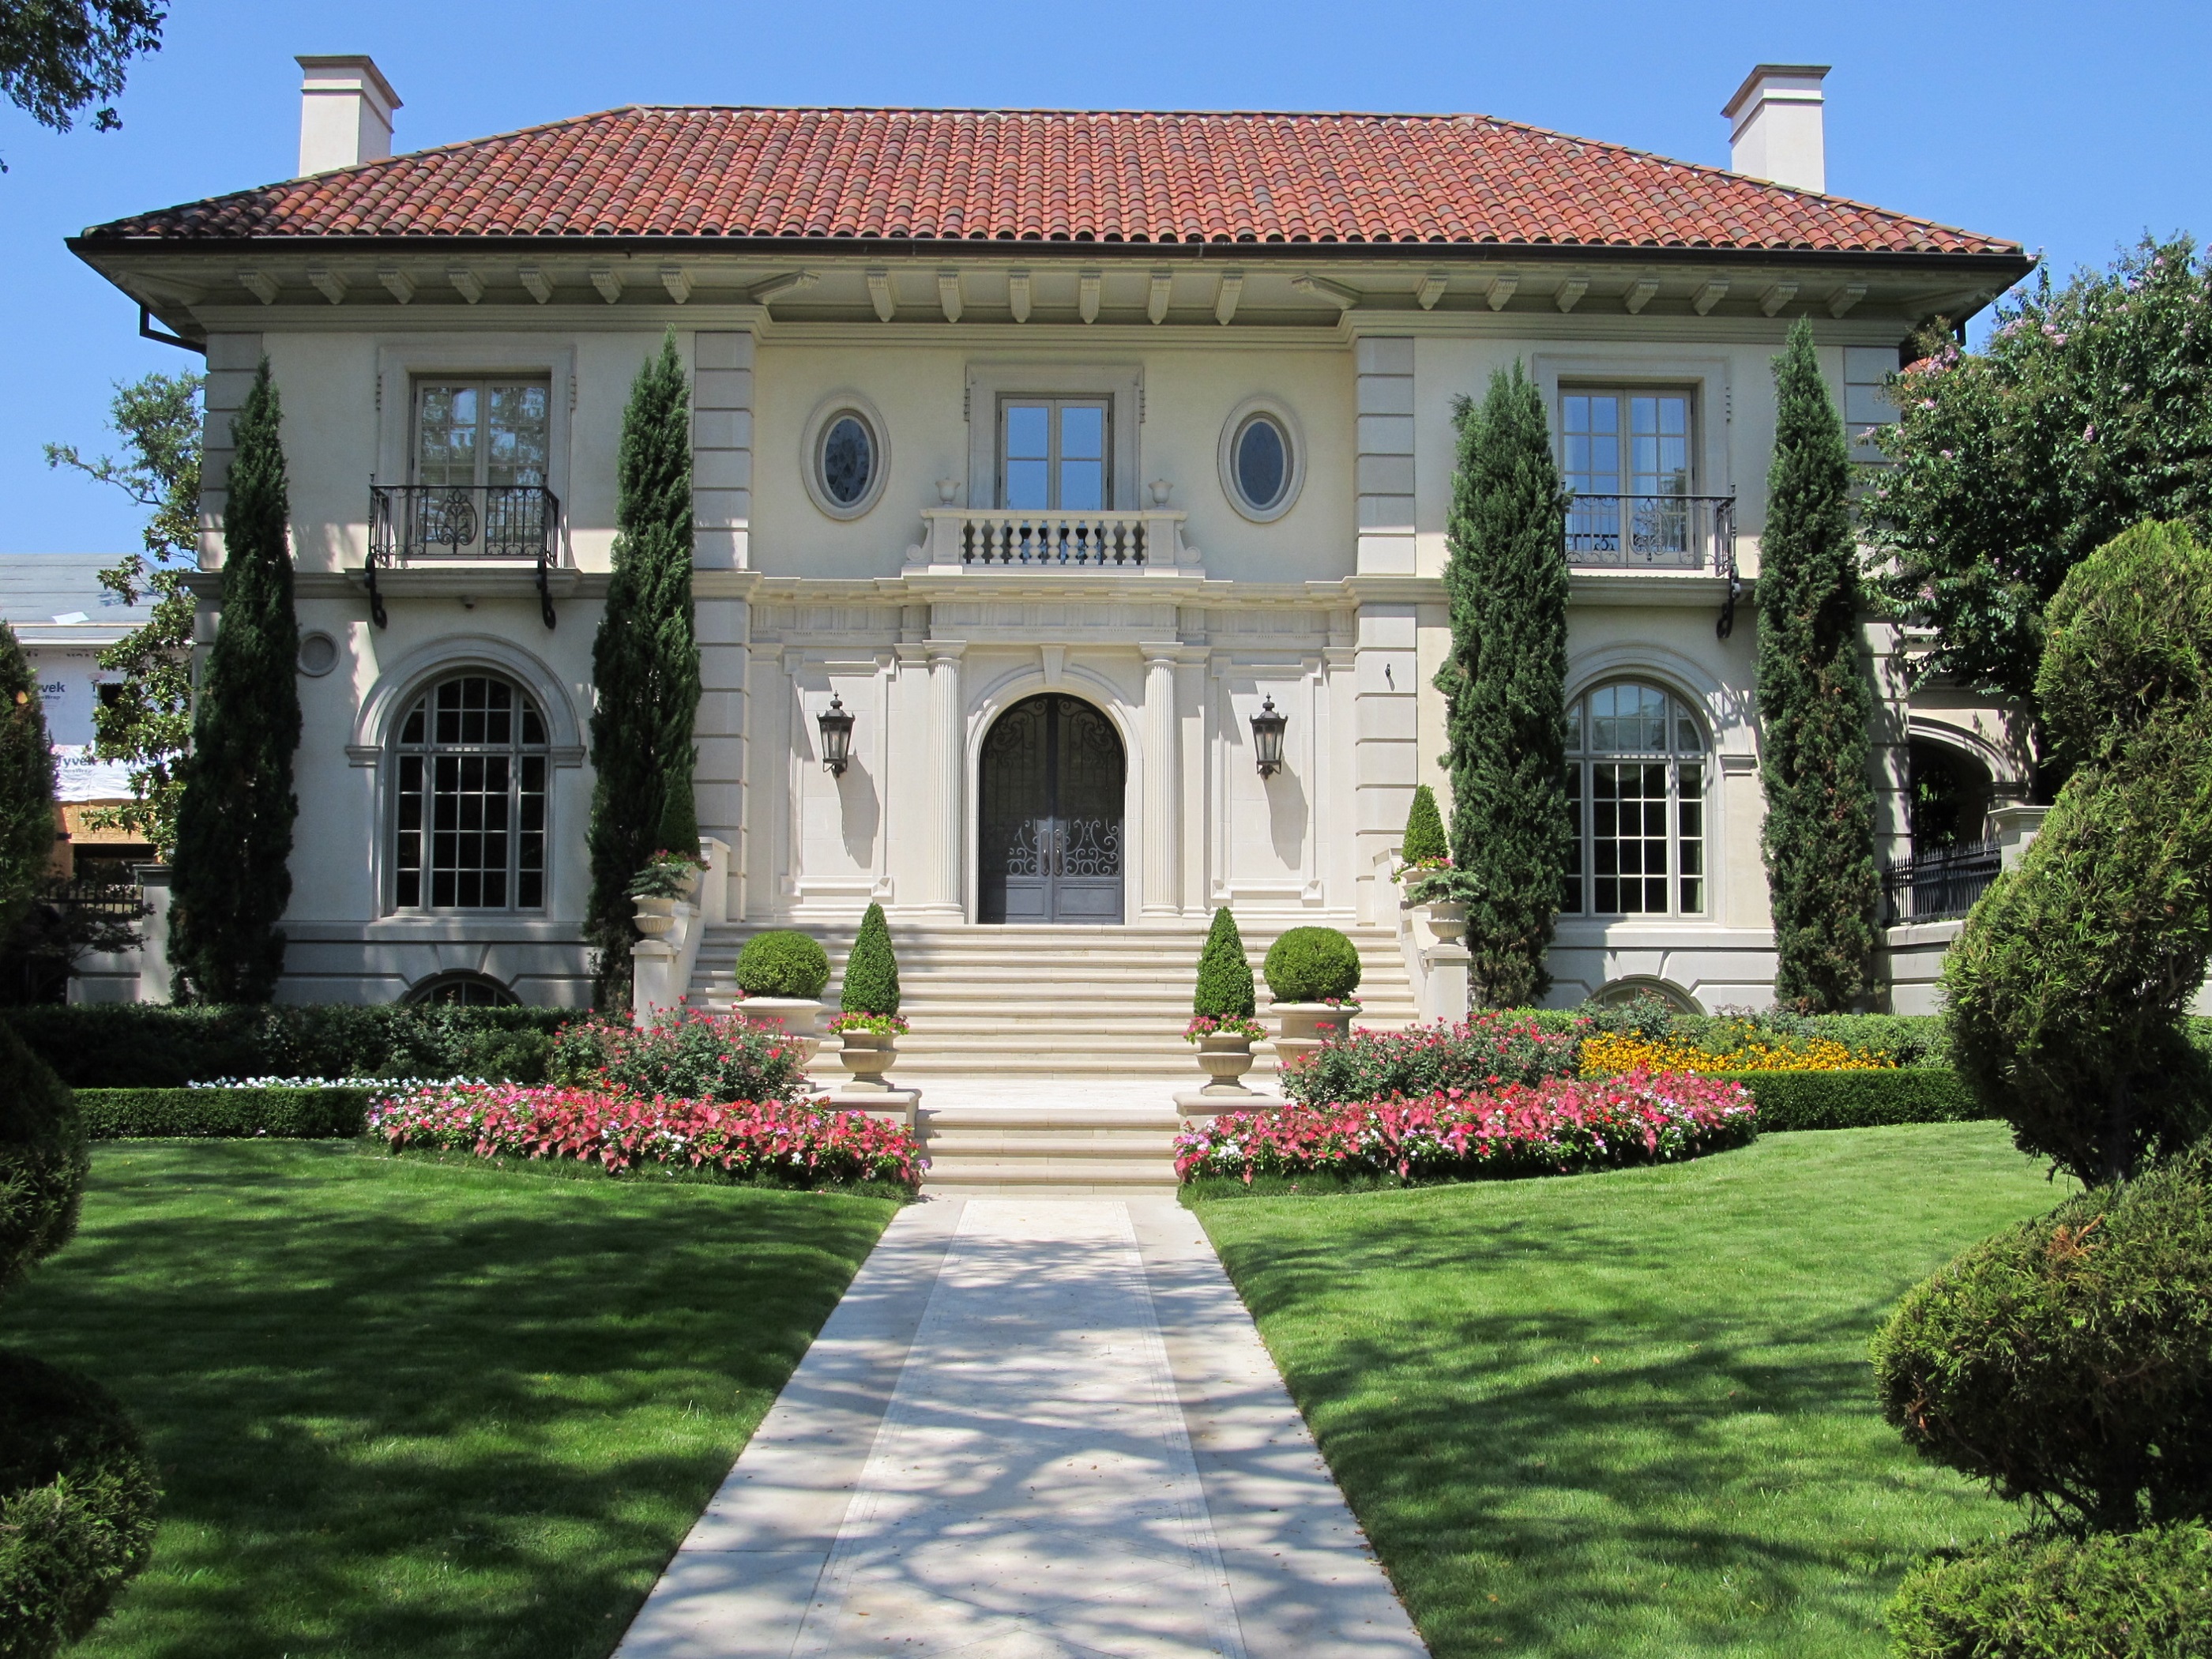
architecture, structure, lawn, villa, mansion, house, building, palace, home, cottage, backyard, facade, residence, property, residential, garden, dwelling, courtyard, luxury, estate, expensive, hacienda, manor house, real estate, historic house